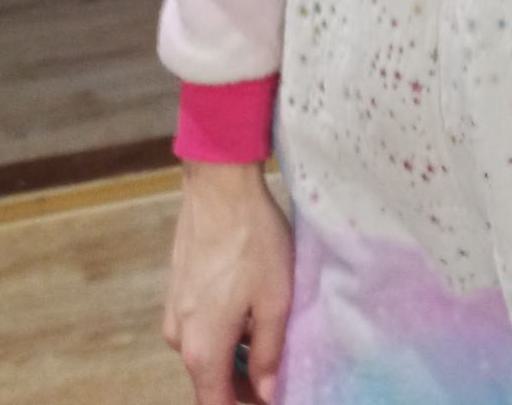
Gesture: no_gesture